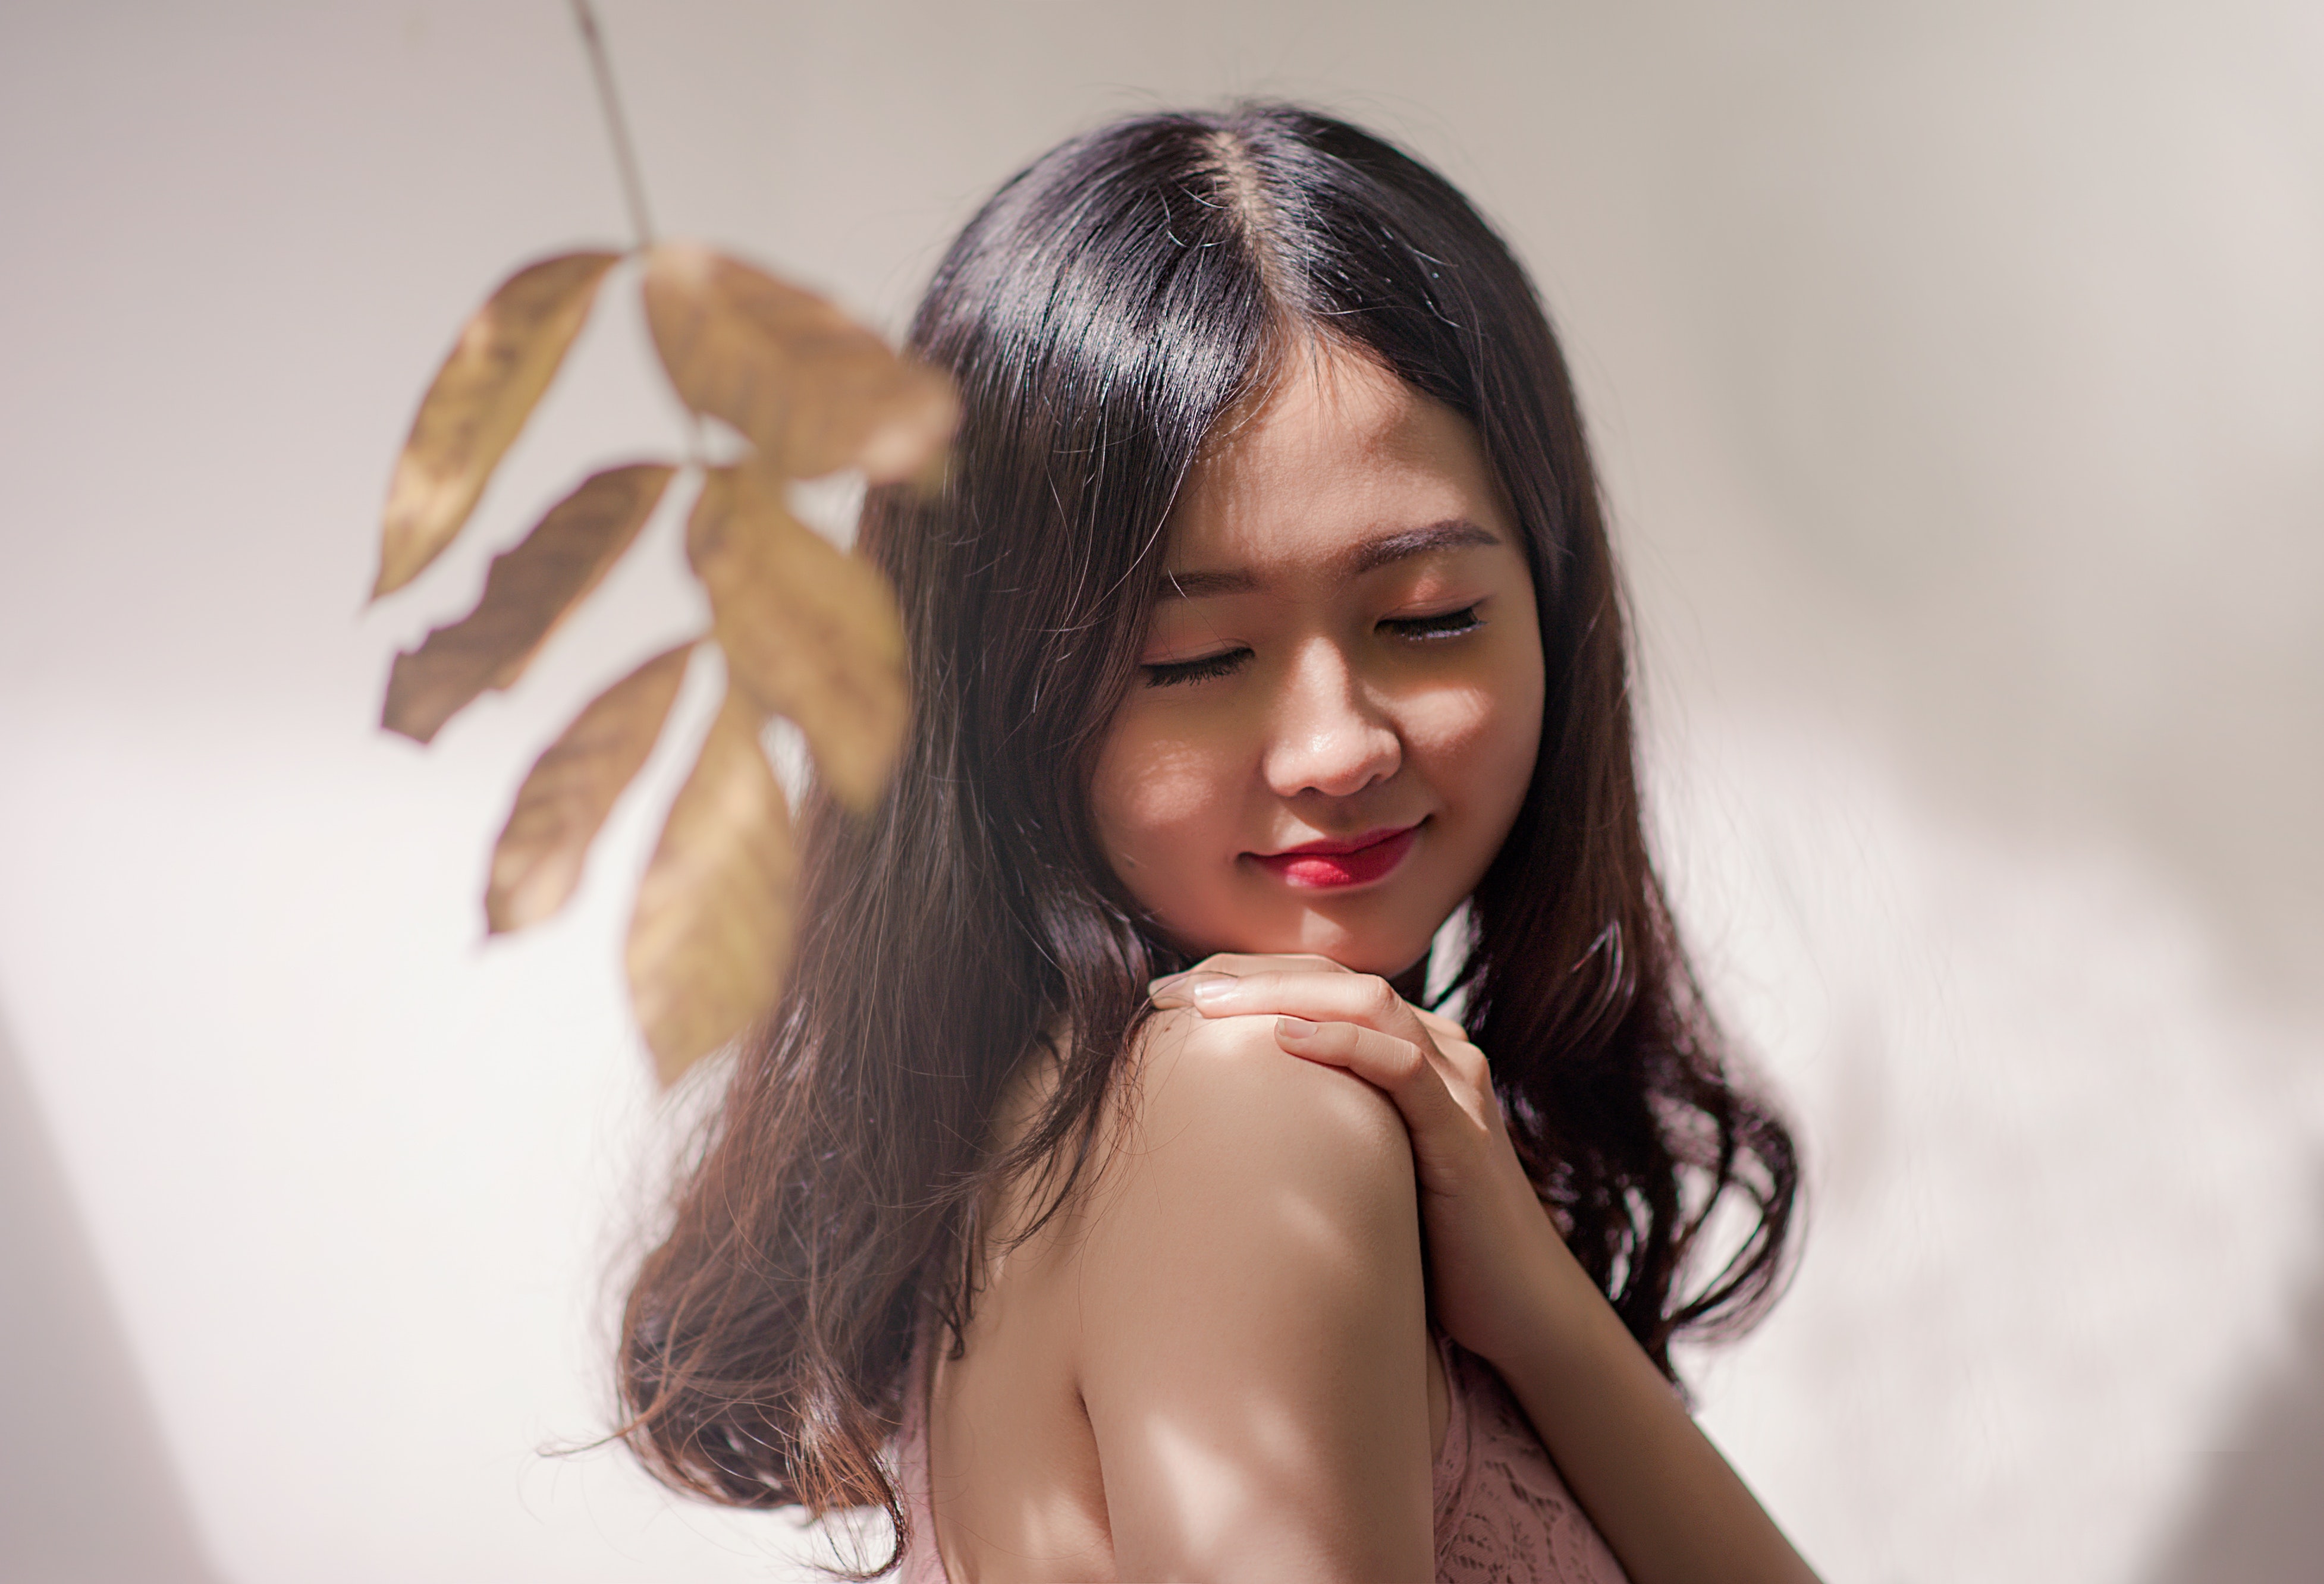
beauty, girl, fashion model, black hair, brown hair, model, long hair, photo shoot, smile